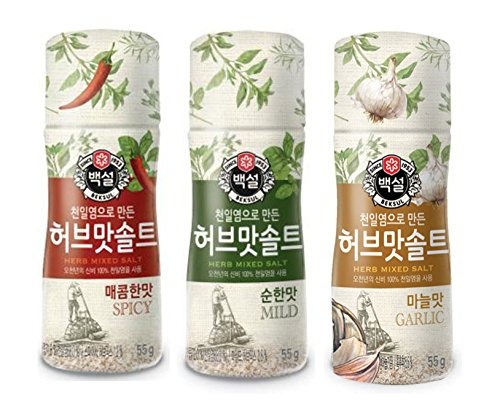
Item Name: CJ Beksul Seasoning Herb Mixed Sea Salt 1.94oz (Variety 3 Pack, 1 Pack)
Bullet Point 1: CJ Beksul Seasoning Herb Mixed Sea Salt
Bullet Point 2: Made with sea salt
Bullet Point 3: Great seasoning for meat and fish
Bullet Point 4: 55g each pack
Value: 5.82
Unit: Ounce

Price: 19.99